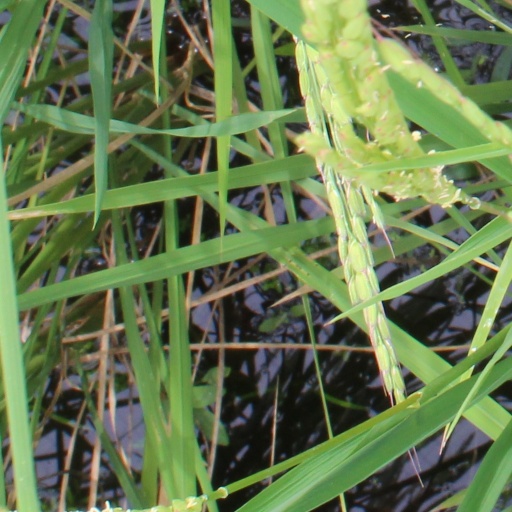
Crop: rice